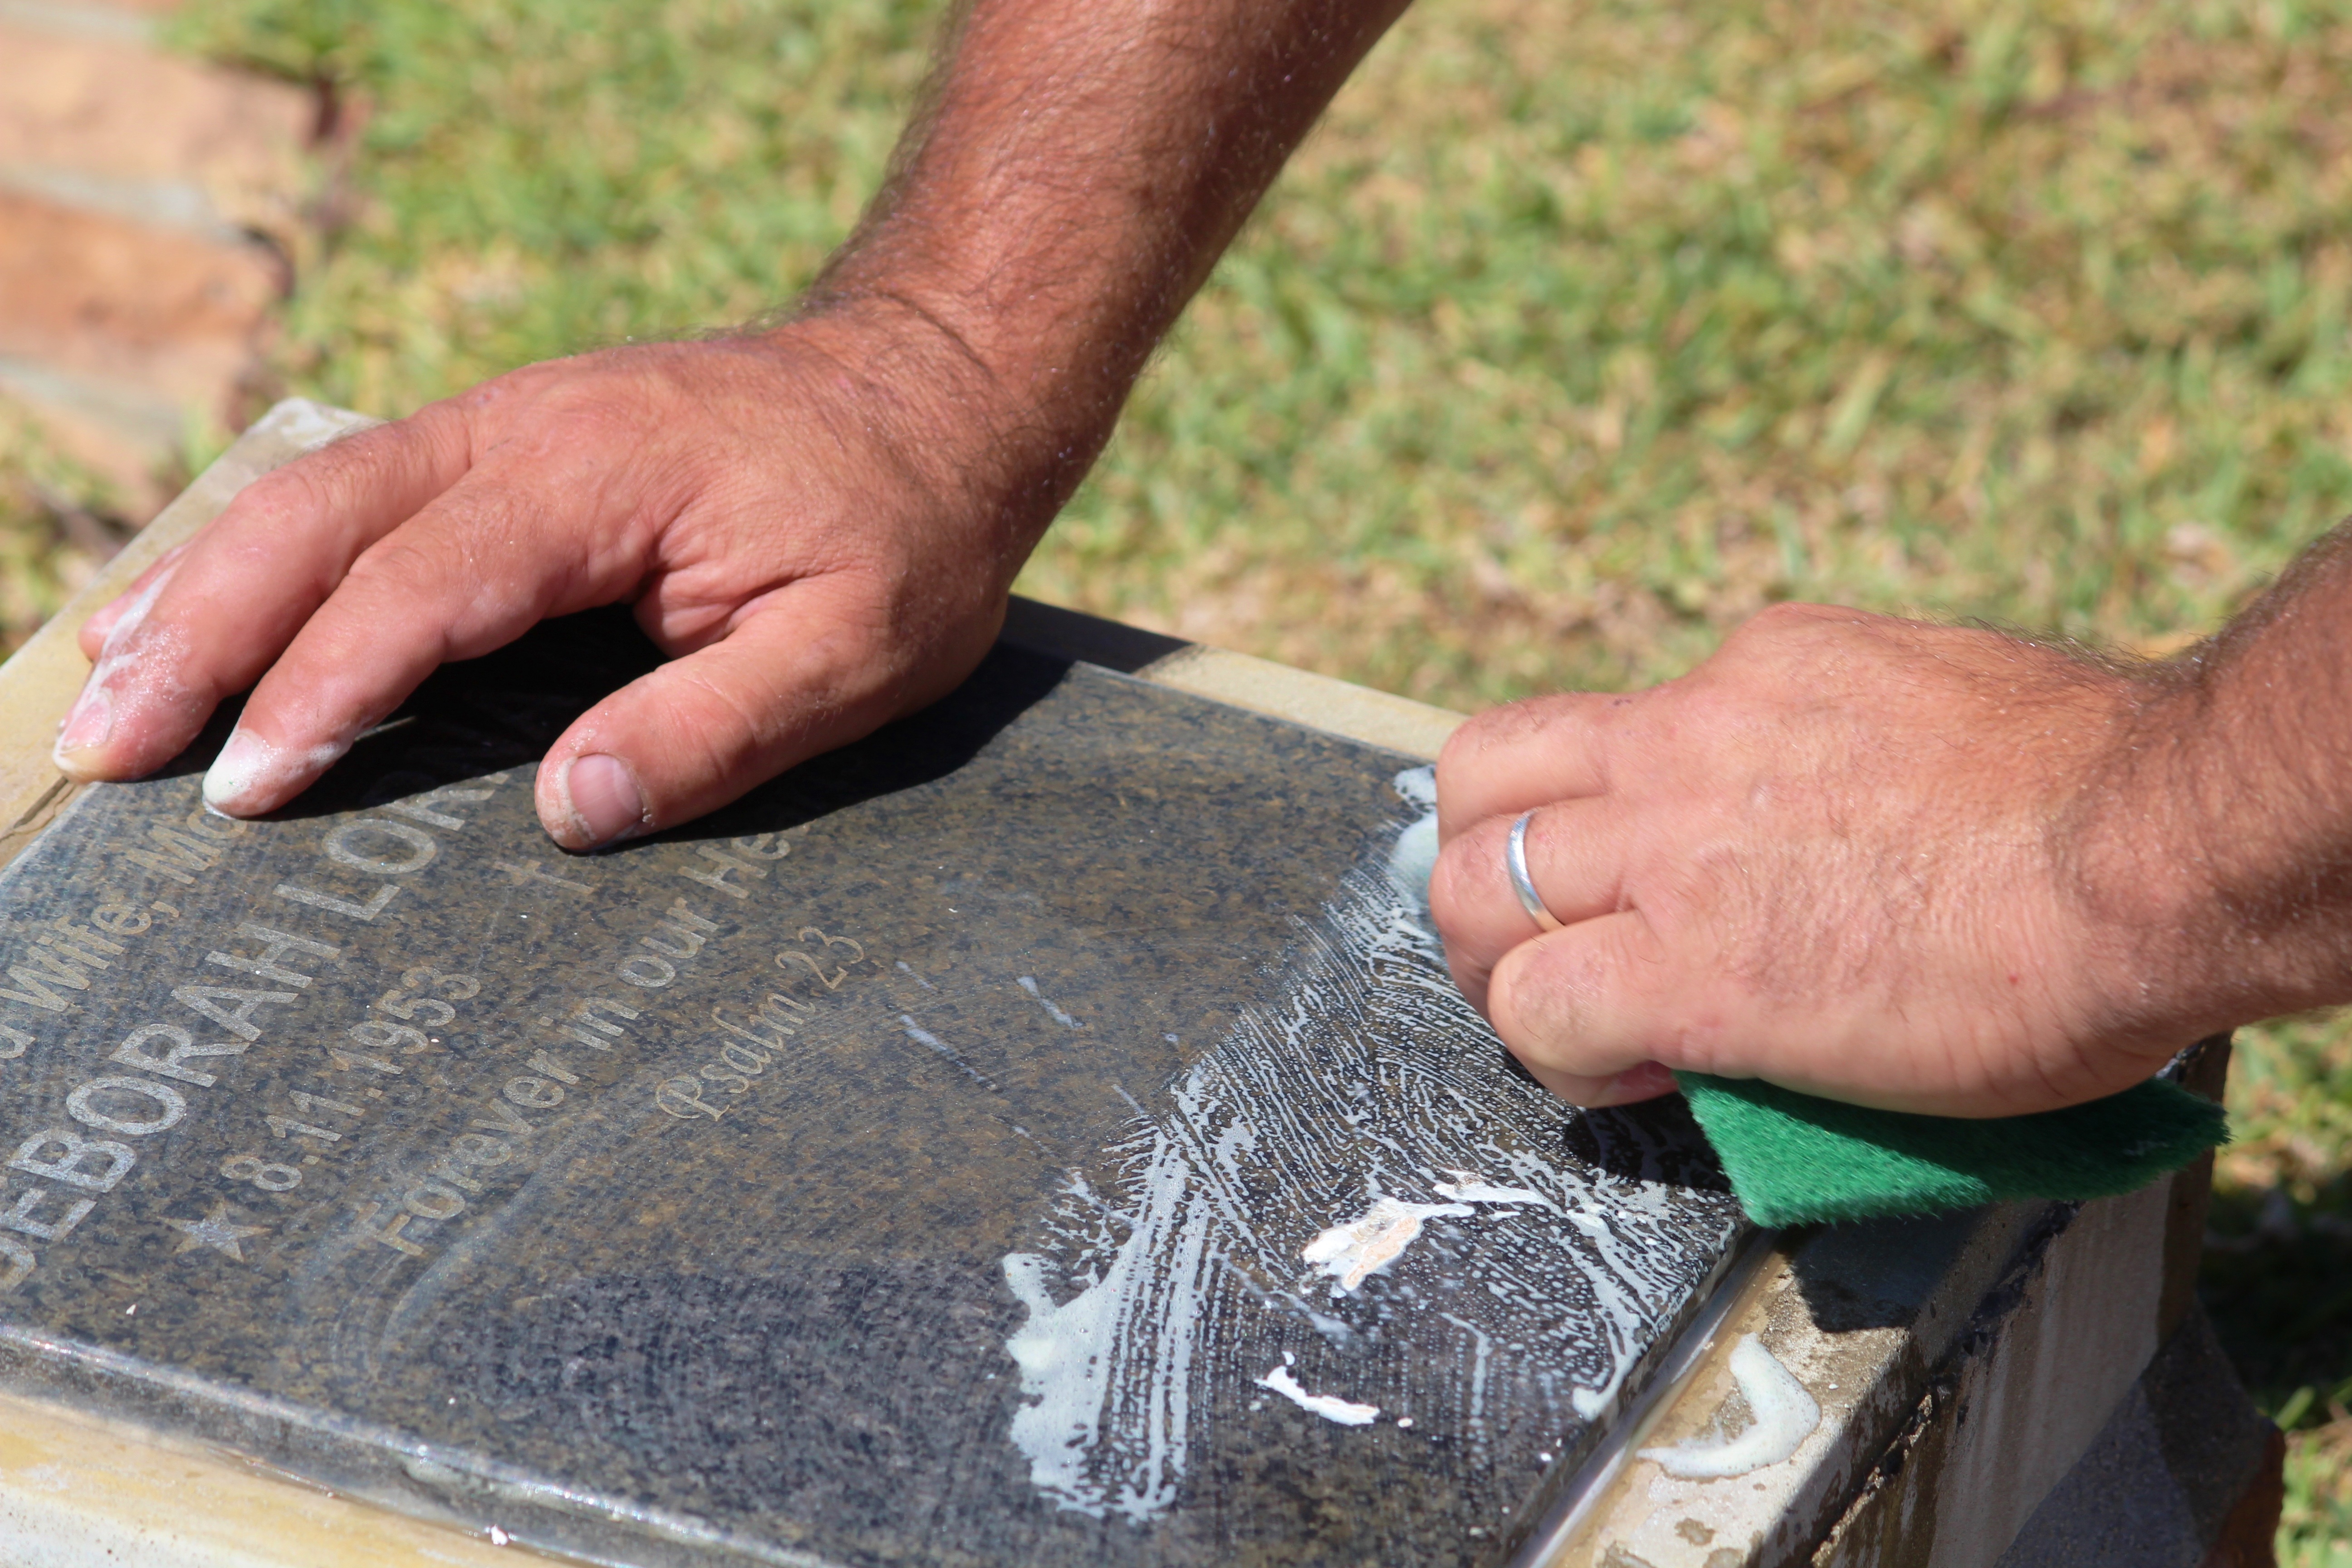
hand, wood, floor, leg, clean, soil, cemetery, material, grave care, flooring, urn tomb